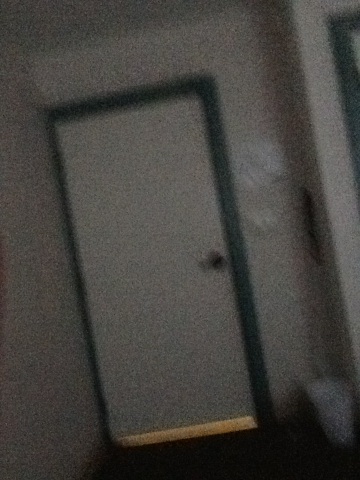Question: What's this?
Answer: door